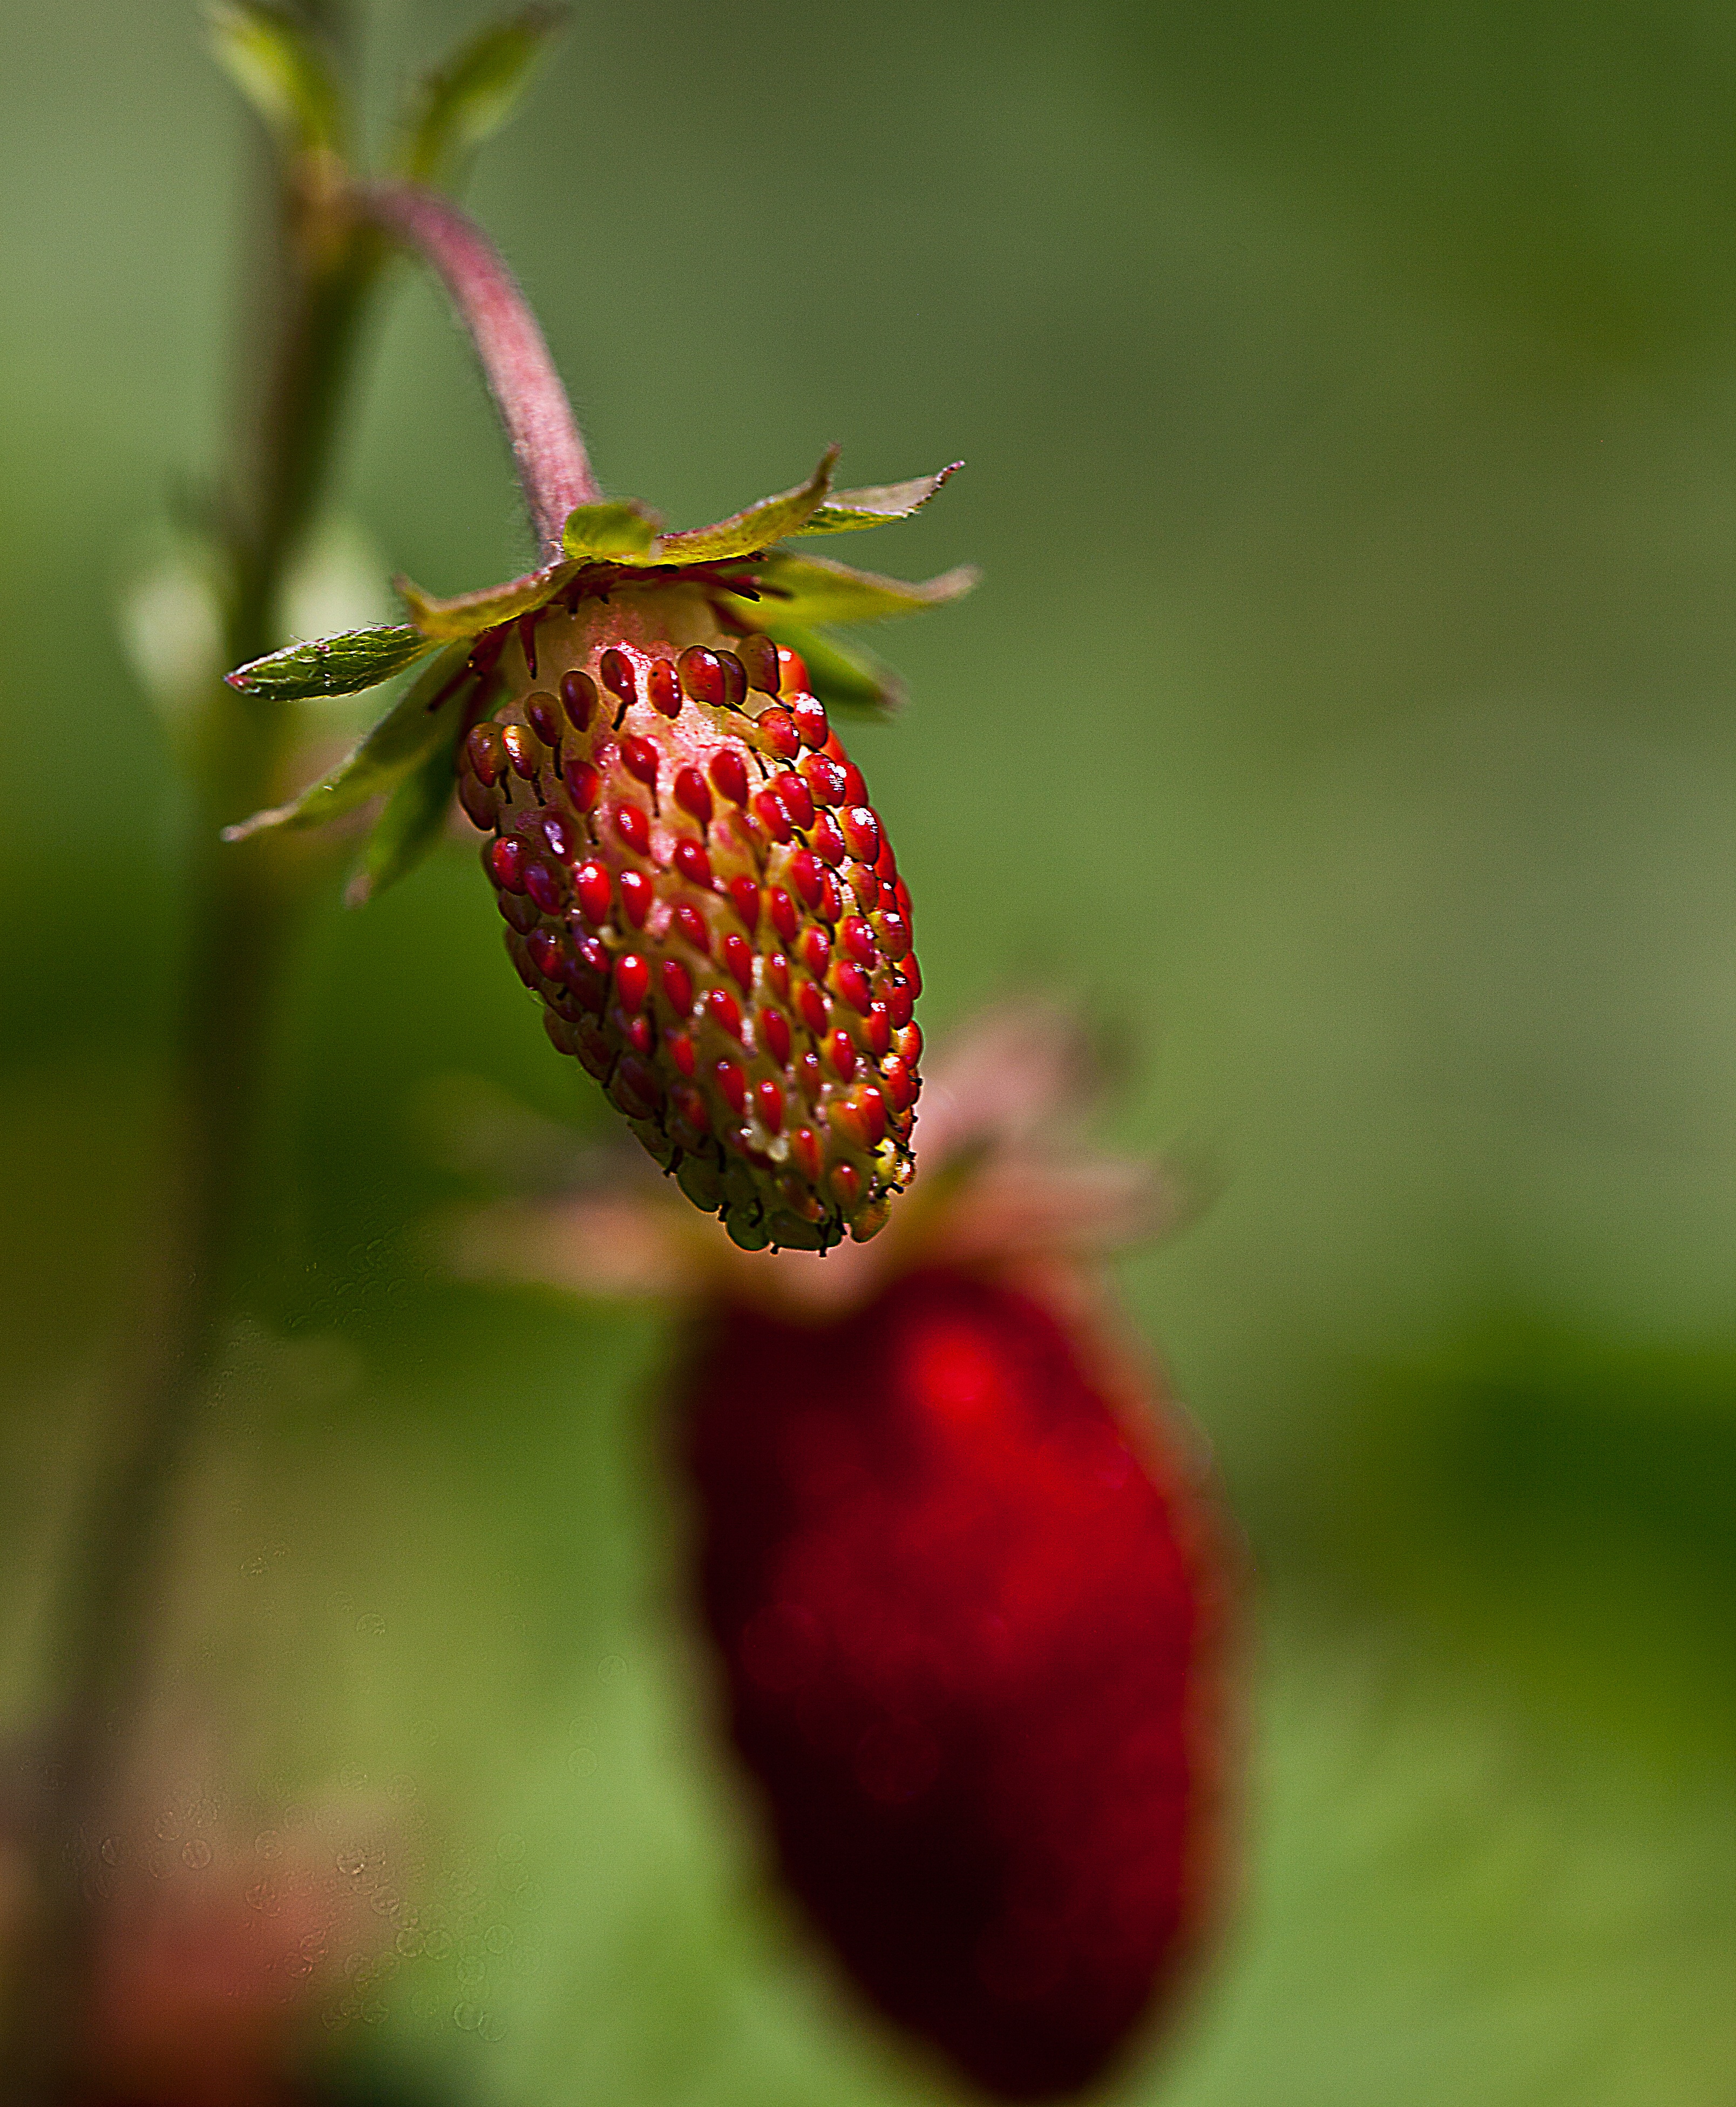
nature, blossom, plant, photography, fruit, leaf, flower, petal, moody, summer, foliage, food, green, red, produce, autumn, botany, flora, strawberry, wildflower, stalk, close up, sunny, eating, figure, bud, mood, strawberries, nectar, the background, rose hip, macro photography, flowering plant, small fruit, the stem, jagoda, forest fruits, fruiting, wild fruits, plant stem, land plant, fruit strawberries, owocuj ce